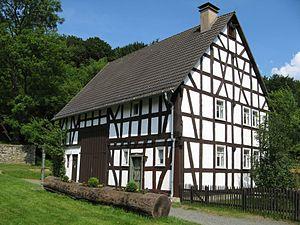
Chrome est un navigateur web propriétaire développé par Google basé sur le projet libre Chromium fonctionnant sous Windows, Mac, Linux, Android et iOS. Chromium est similaire à Chrome, mais ce dernier contient des mouchards ou pisteurs.